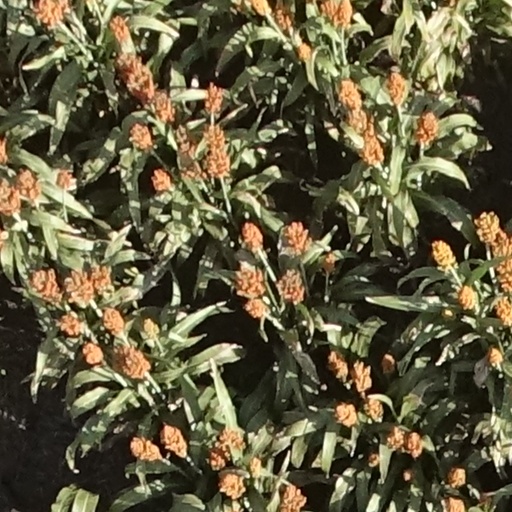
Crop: sorghum